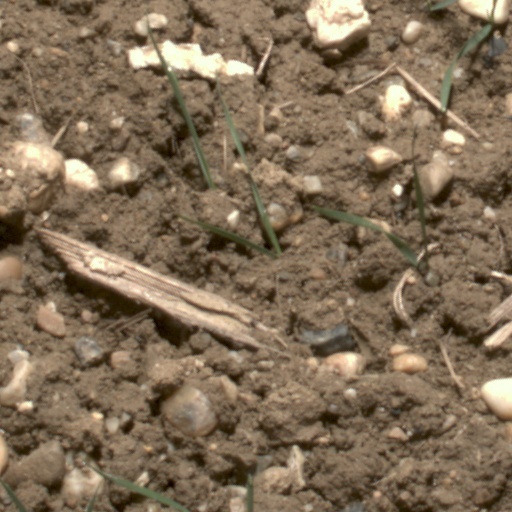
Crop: wheat